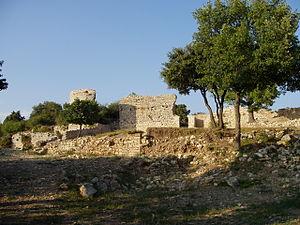
Le camp de César était une ville antique de 18 hectares dominant le couloir rhodanien ainsi que le confluent des vallées de la Cèze et de la Tave. Le site est situé sur le territoire de la commune de Laudun-l'Ardoise, dans le département du Gard.
Le canton de Roquemaure est une division administrative du département du Gard, dans l’arrondissement de Nîmes.
Laudun-l'Ardoise est une commune française située dans le département du Gard, en région Occitanie.